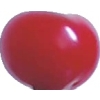
Label: cherry_sour